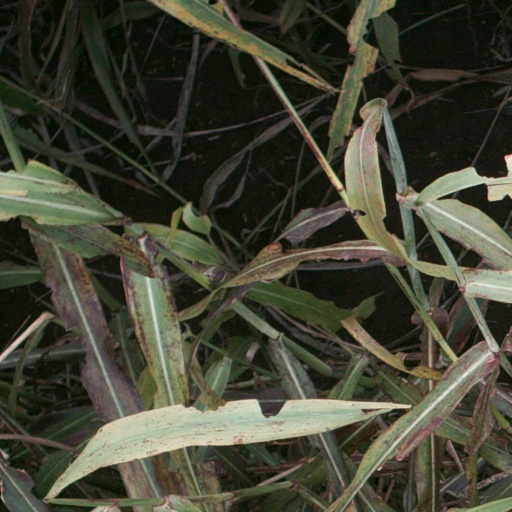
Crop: sorghum